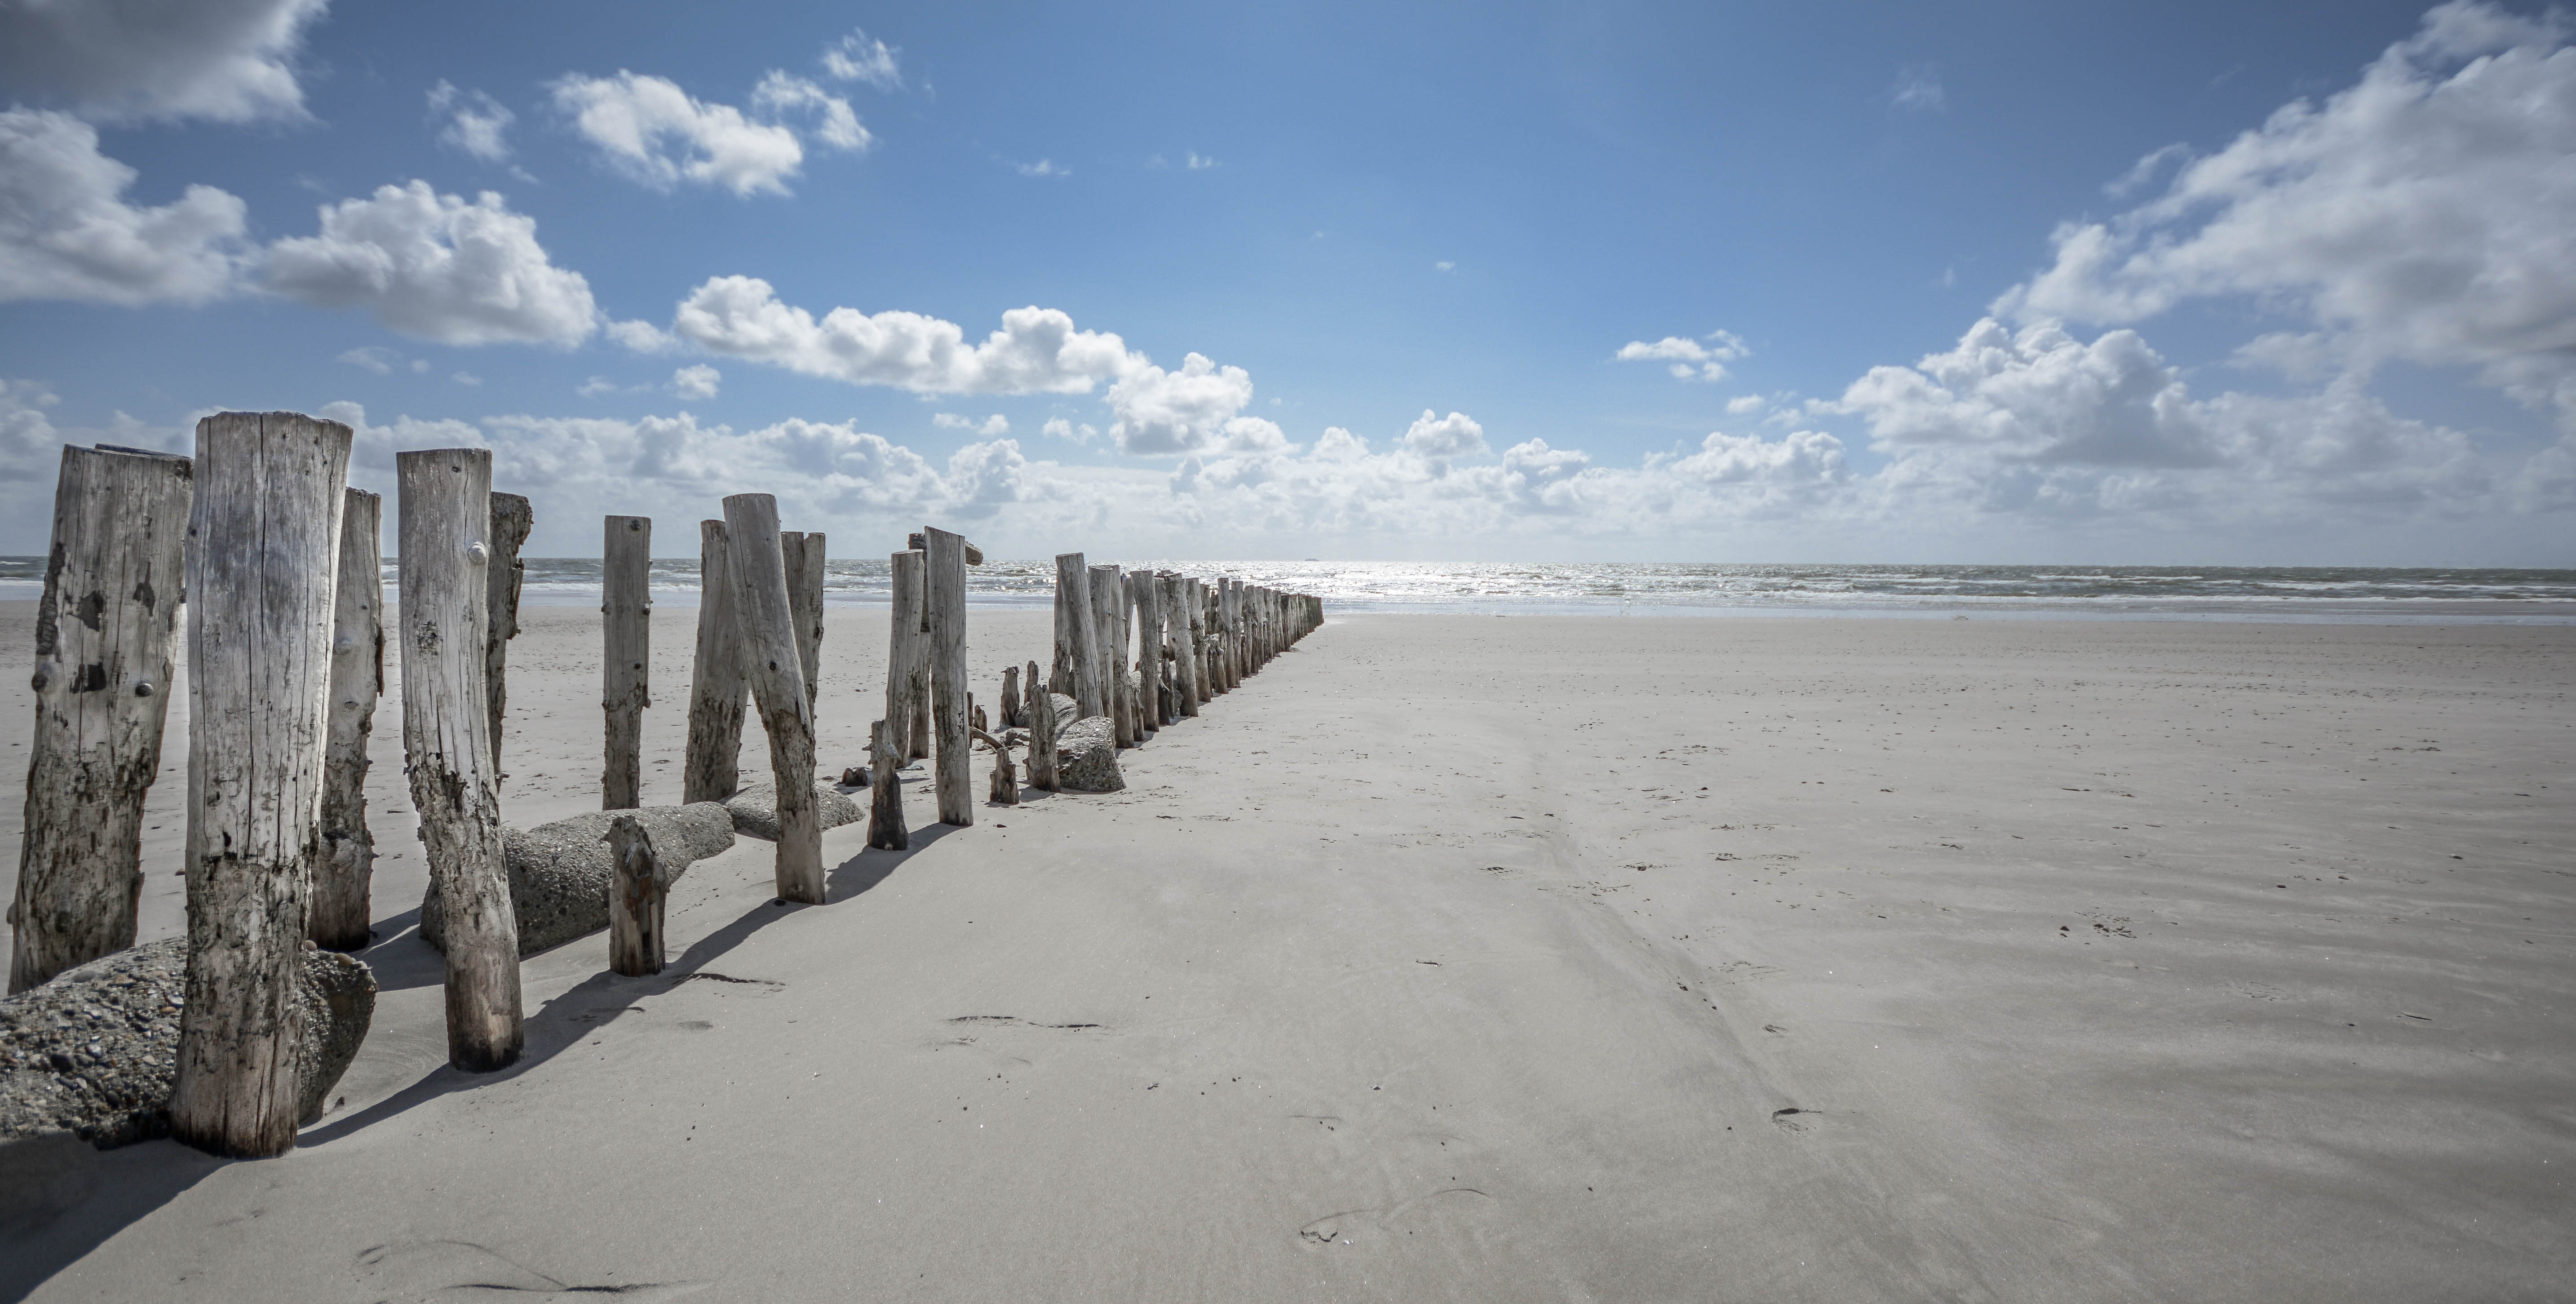
beach, driftwood, sea, coast, outdoor, sand, rock, ocean, horizon, sky, shore, wave, seashore, material, body of water, clouds, publicdomain